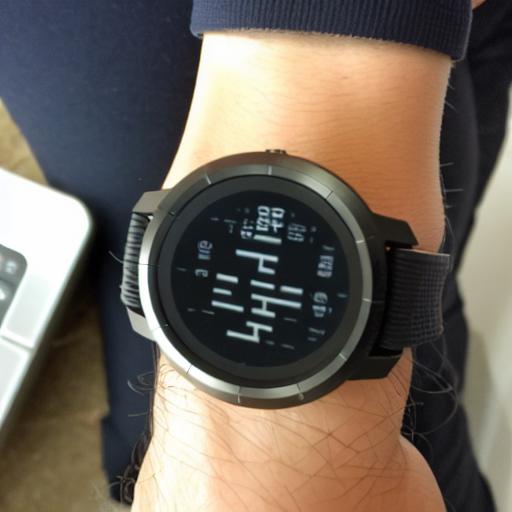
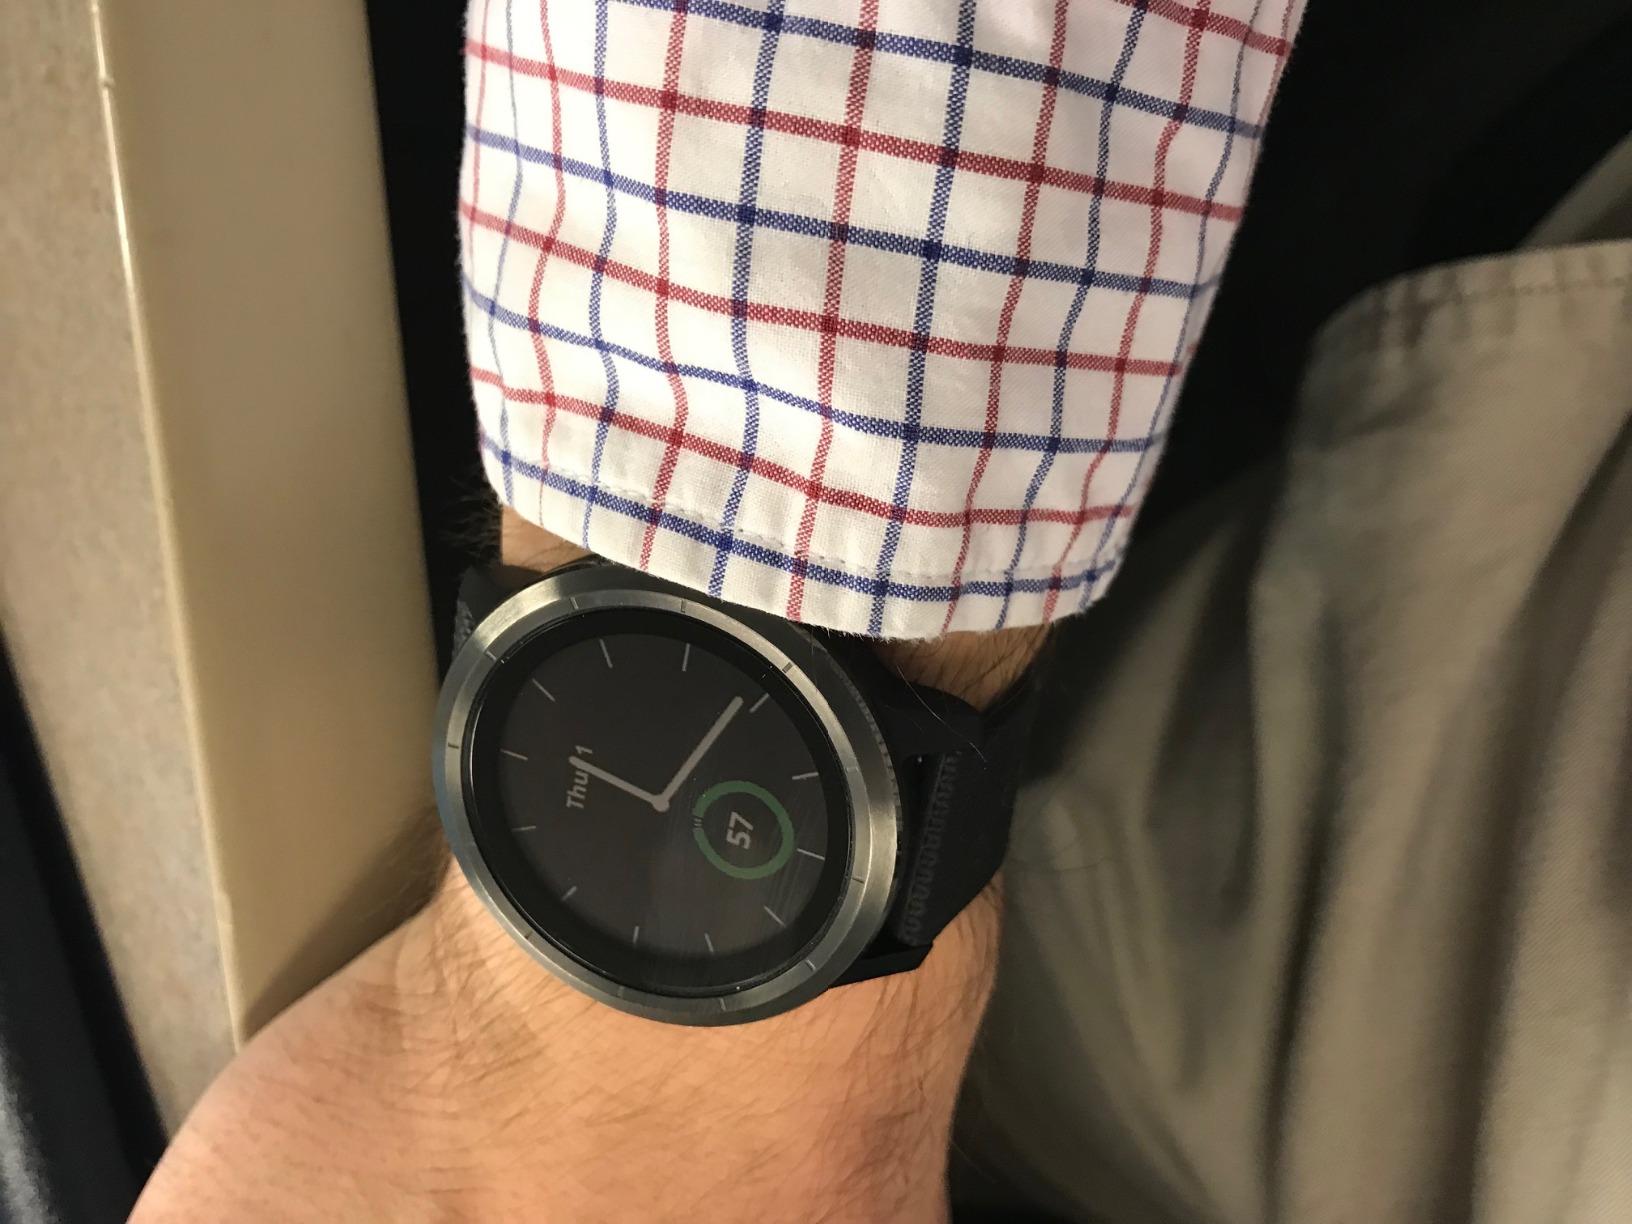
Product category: smartwatch
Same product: no